Pawnee Agency and Boarding School Historic District

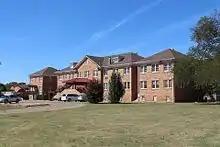
Pawnee Health Clinic, originally Pawnee-Ponca Hospital, built 1929–1931. Photo taken October 10, 2014

Construction of the Pawnee-Ponca Hospital was begun in 1929, and the facility opened January 15, 1931. It had a 55-bed hospital and an attached ward for patients who had tuberculosis. An unattached building west of the main building served as the nurses' residence. The buildings were three stories high, with two and a half stories being above ground. They were faced with quarry-faced, regularly-coursed, ashlar sandstone. The main building has a hipped roof with a centered, south-facing gable. On either side of the gable is a hipped dormer that reappears on other buildings of the district. The nurses' residence and the tubercular ward have pyramidal roofs.